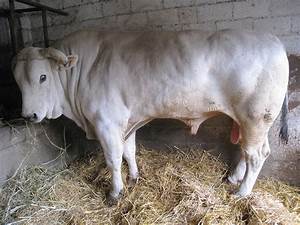
Label: cow